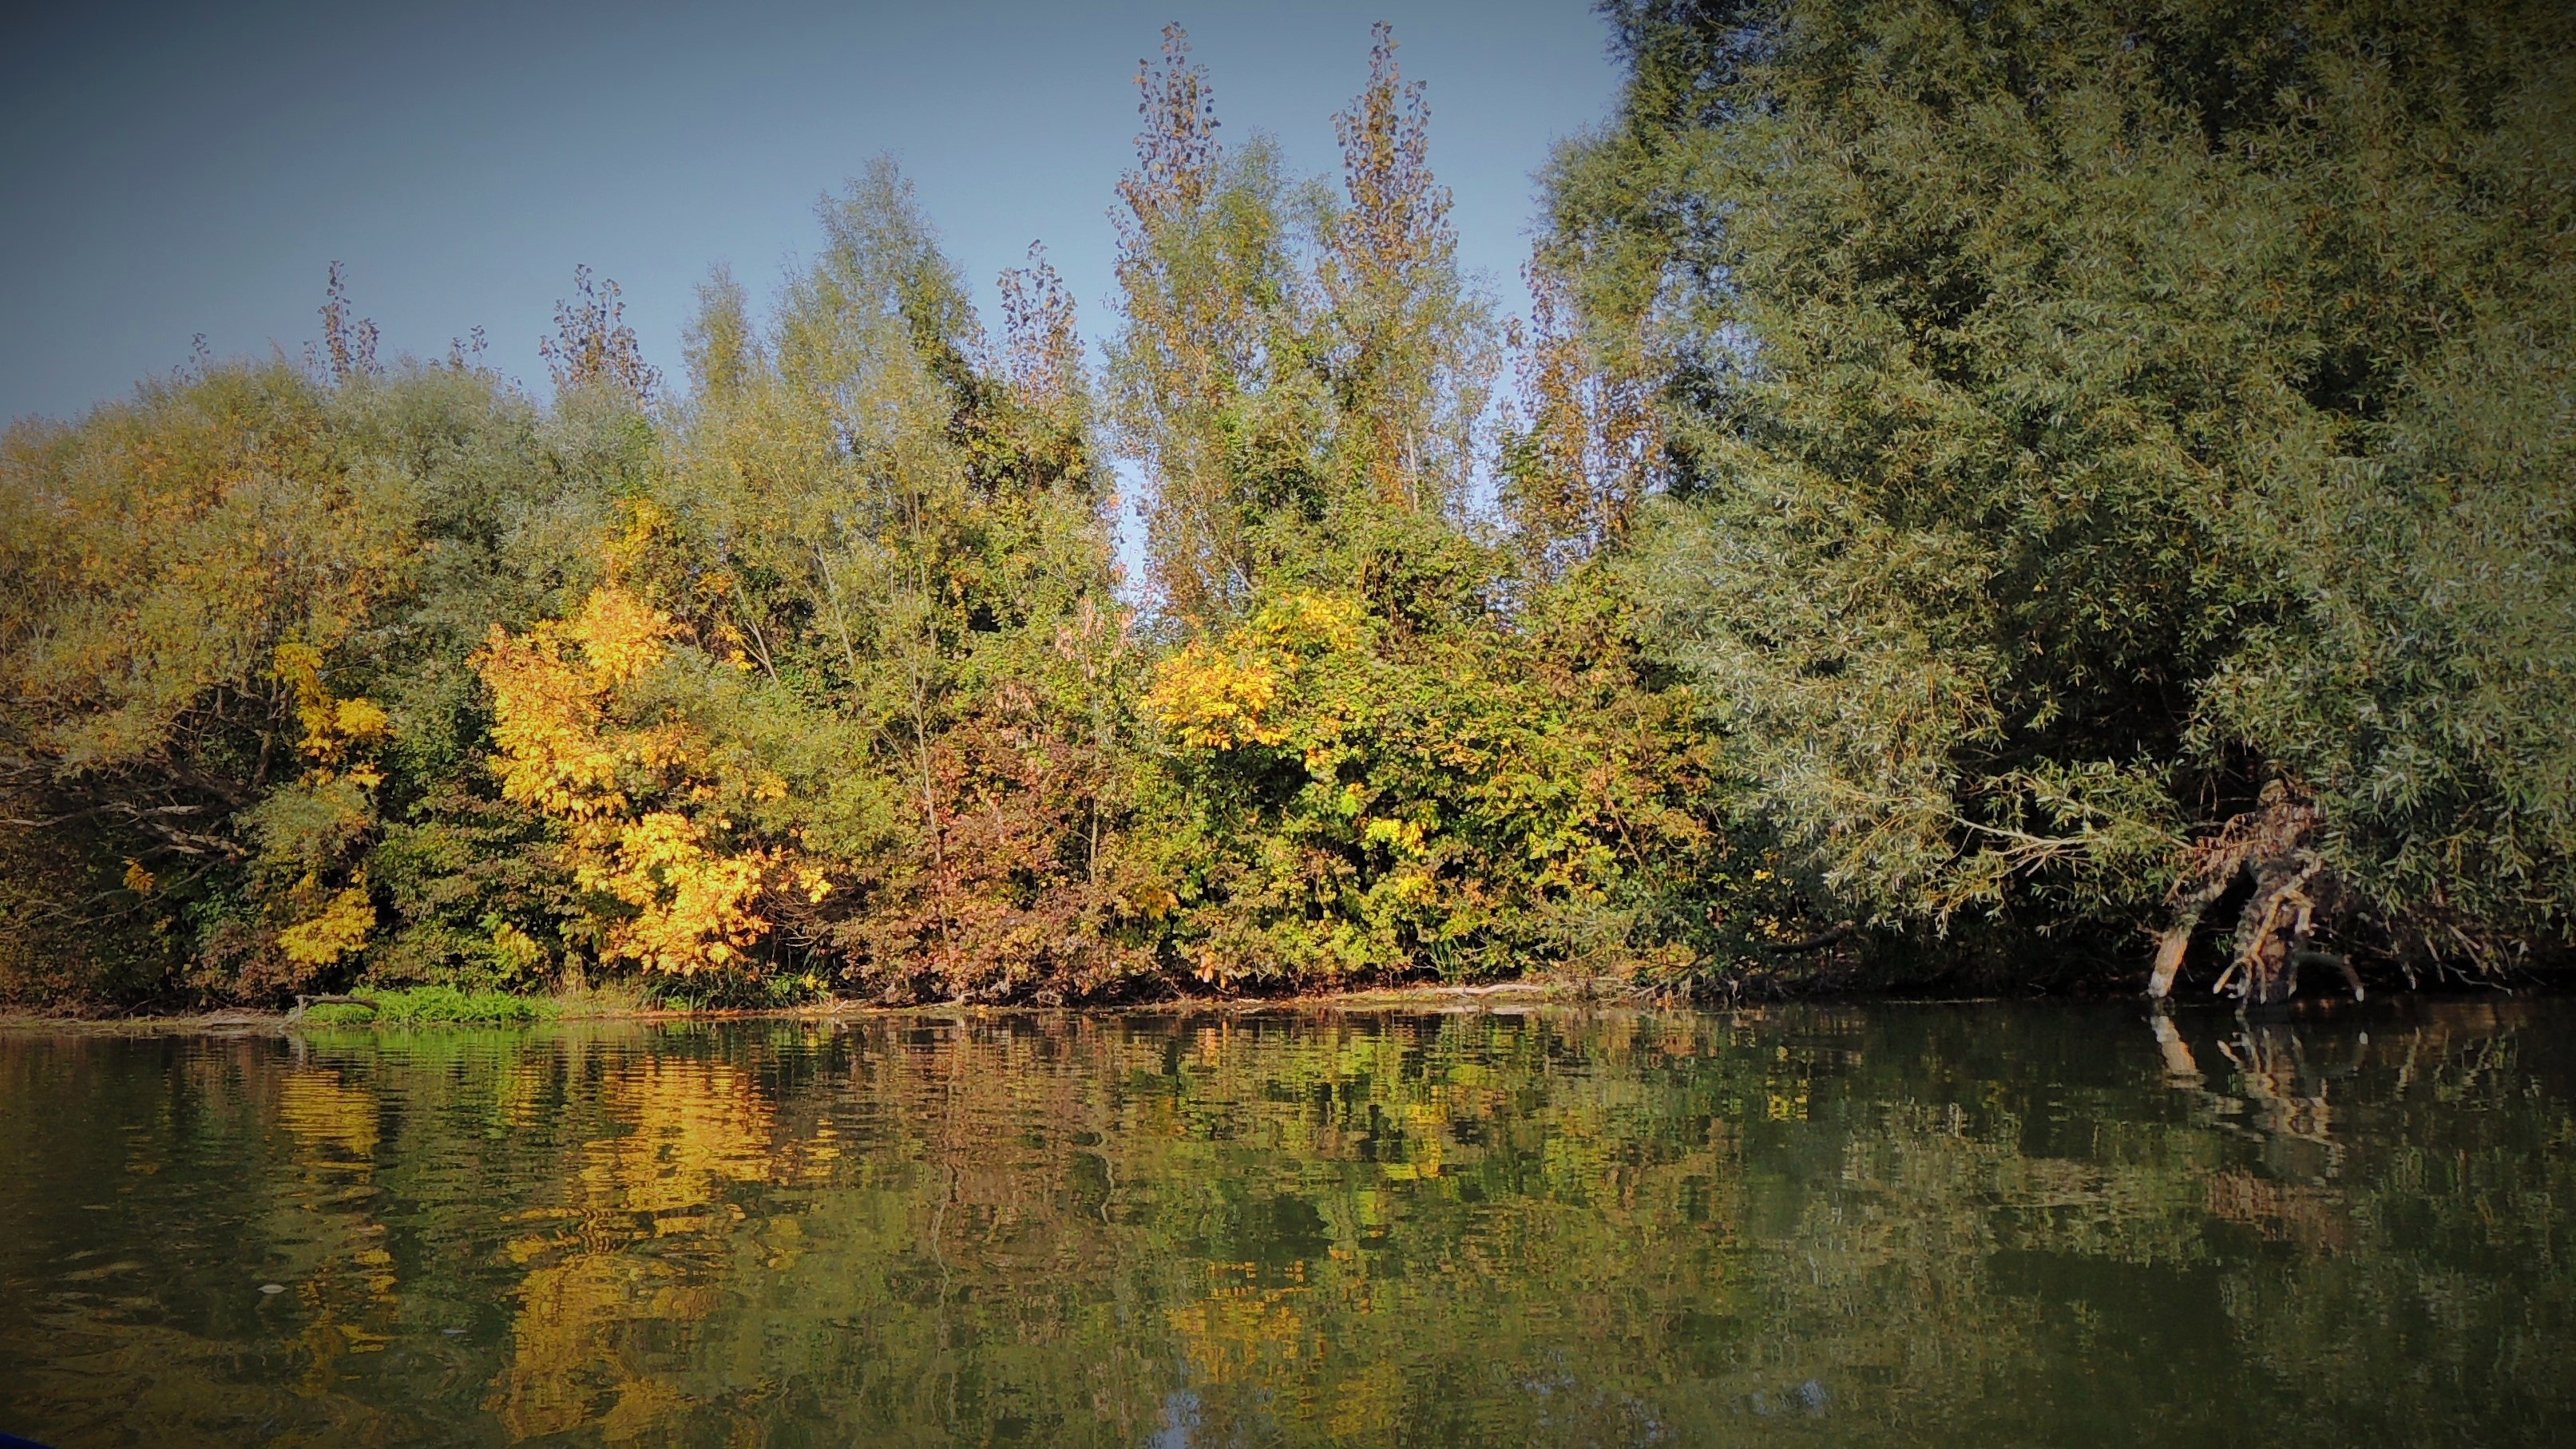
landscape, tree, water, nature, forest, wilderness, plant, morning, leaf, flower, lake, river, photo, pond, reflection, autumn, season, trees, colors, wetland, woodland, habitat, autumn leaves, slovakia, the little danube, natural environment, atmospheric phenomenon, woody plant